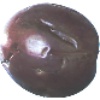
Label: passion_fruit